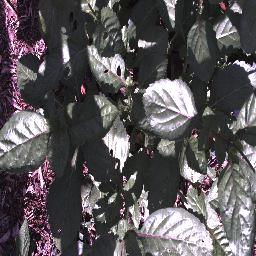
Label: snake_weed